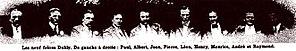
Les neuf frères Dubly (football).
Jules Dubly, né le 9 août 1886 à Tourcoing et décédé le 21 novembre 1953, est un footballeur français évoluant au poste d'attaquant. Il n'a aucun lien de parenté avec les internationaux Jean Dubly et de Raymond Dubly, originaires de Roubaix.
Raymond Lucien Dubly, né le 5 novembre 1893 à Roubaix et mort le 7 septembre 1988 à Toulouse, est un footballeur international français.
Jean Dubly, né le 9 août 1886 à Tourcoing et mort le 21 novembre 1953 à Tourcoing, est un footballeur français évoluant au poste de défenseur. Il est le frère de Raymond Dubly, et d'Albert Dubly.
Albert Dubly est un joueur de football français, qui évoluait au poste de défenseur.